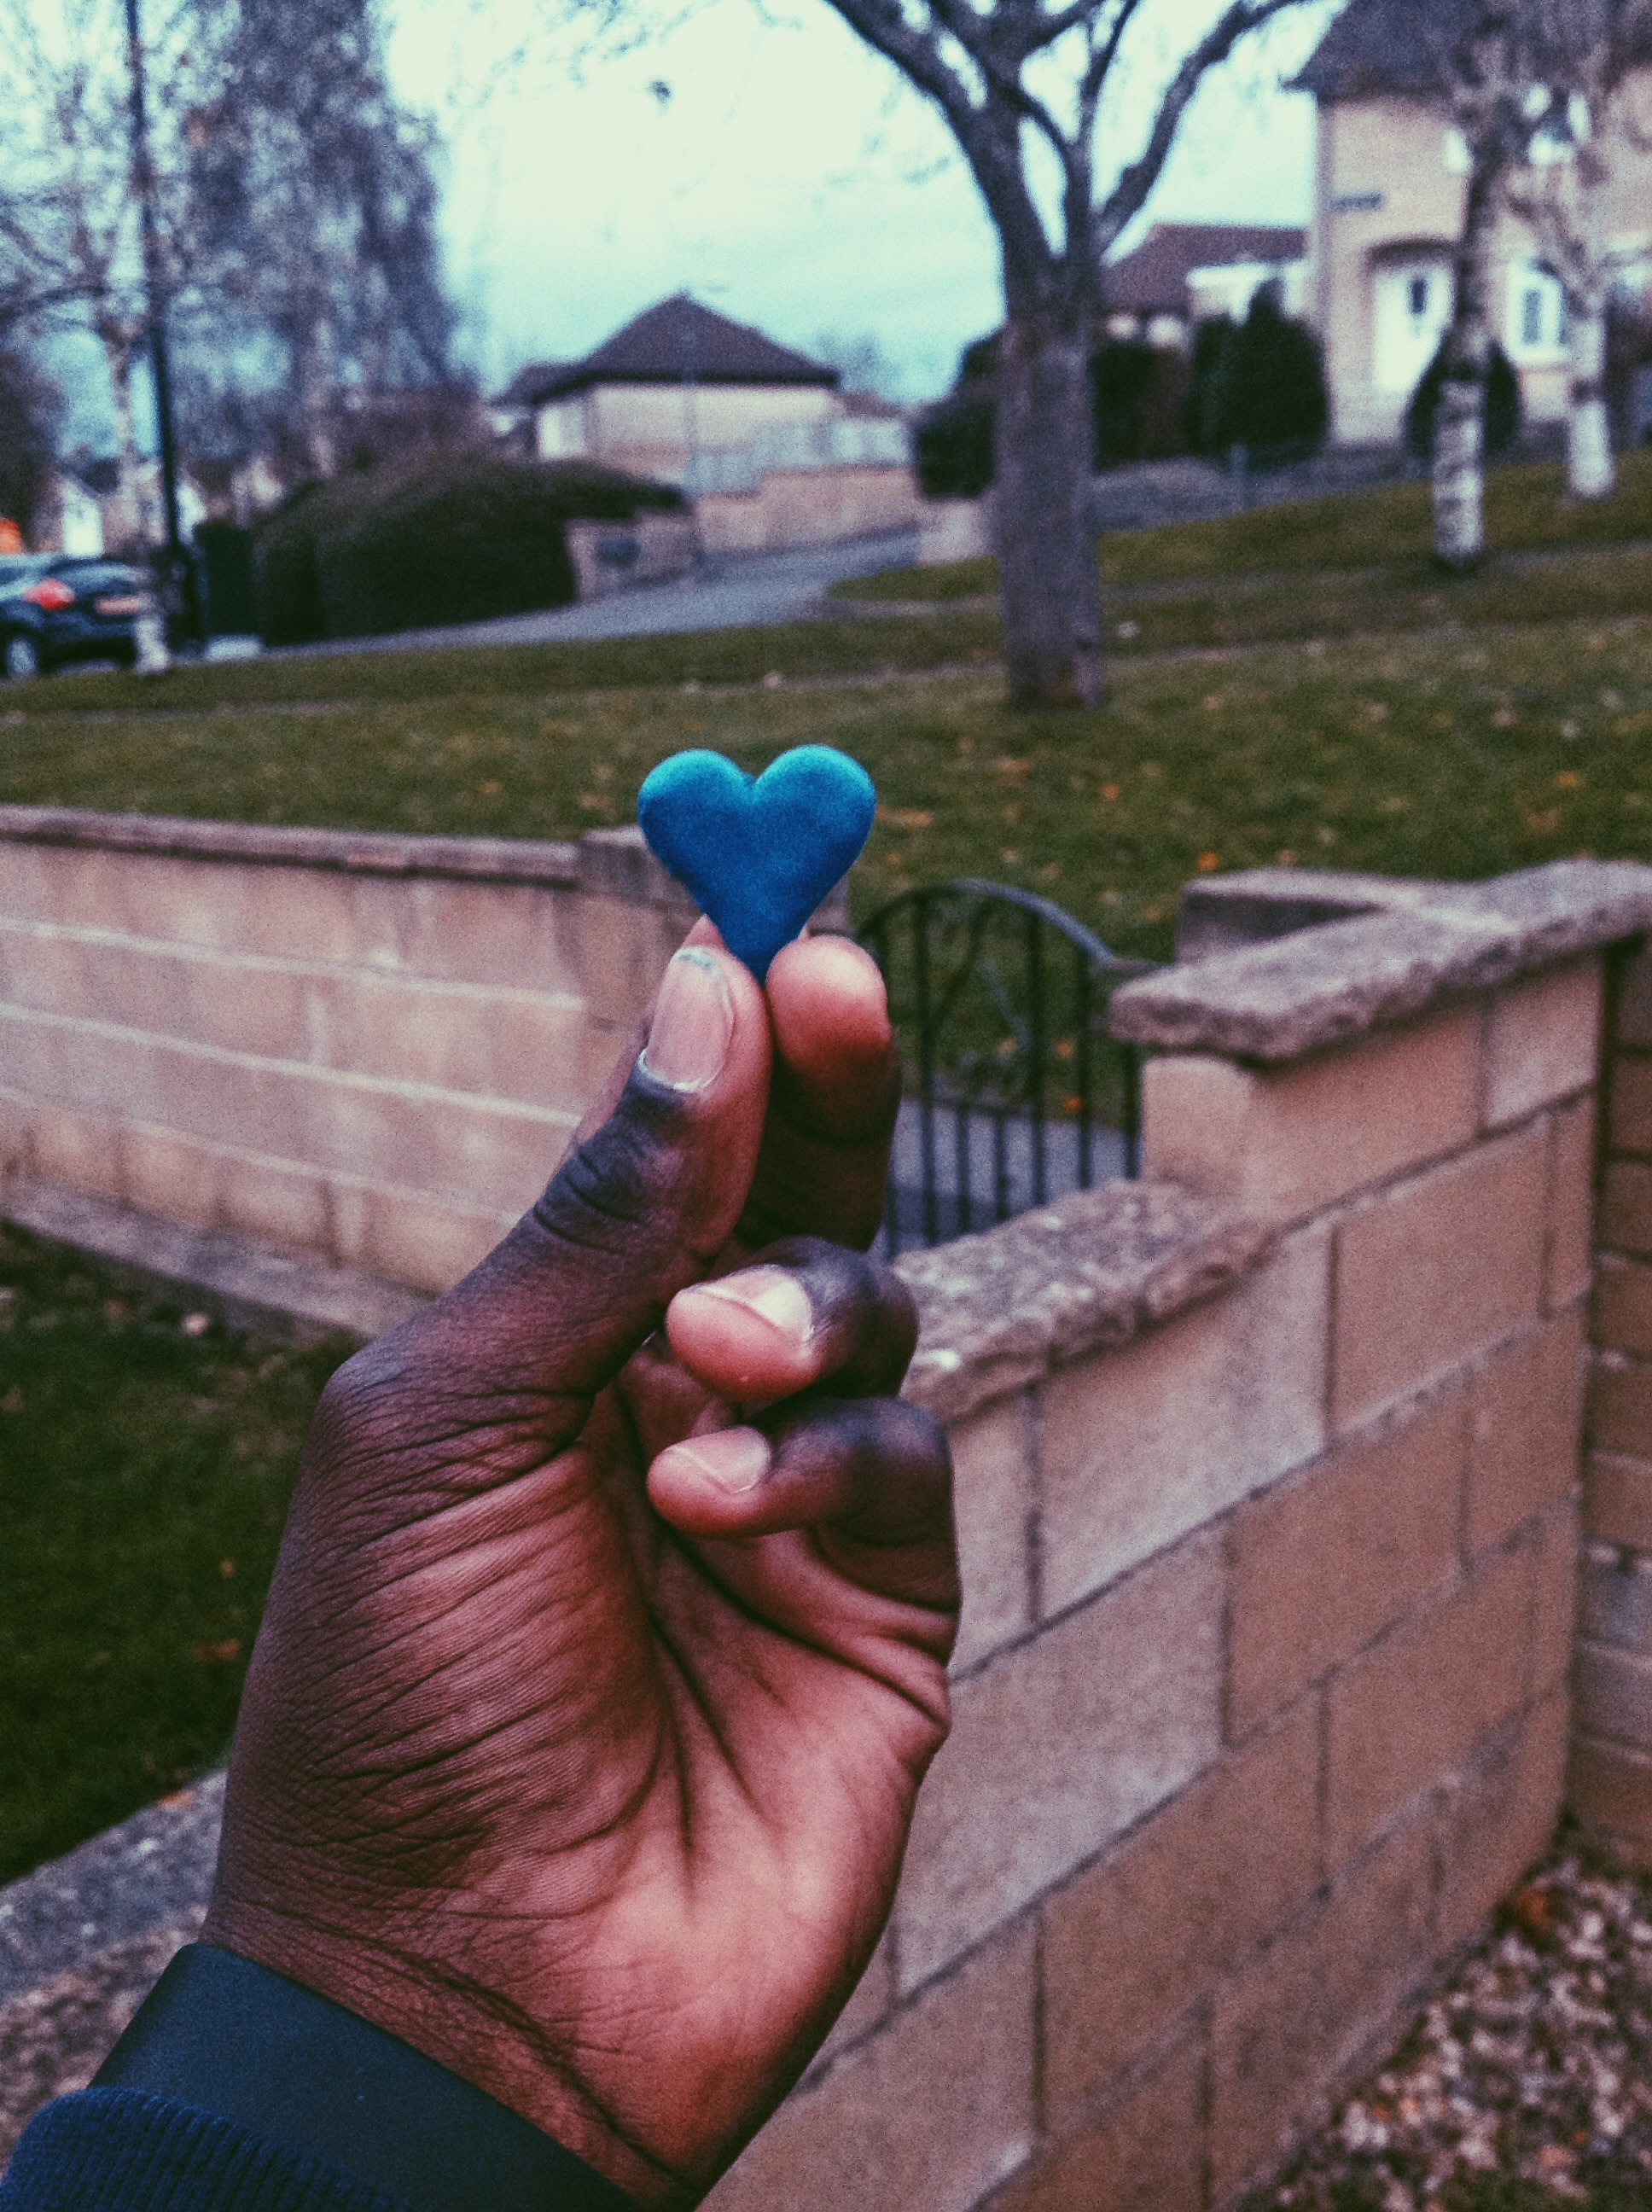
wall, monument, statue, color, sculpture, art